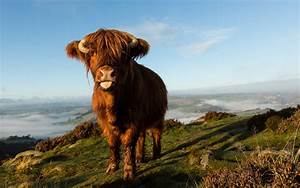
Label: cow